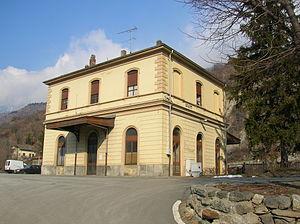
La gare de Quart est une gare ferroviaire italienne de la ligne de Chivasso à Aoste, située à Villefranche, chef-lieu de la commune de Quart, en Vallée d'Aoste.
Quart est une commune italienne d'environ 3 300 habitants située en Vallée d'Aoste.